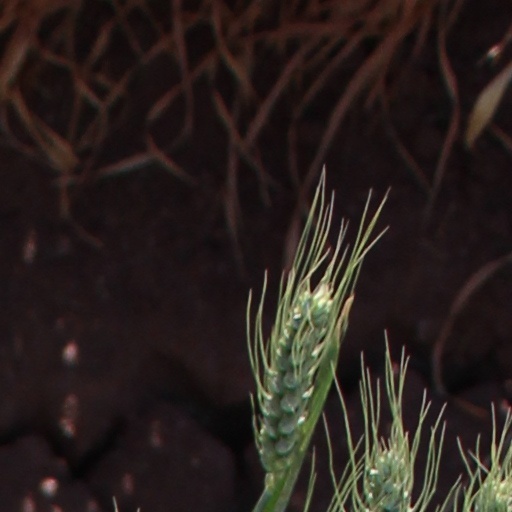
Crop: wheat